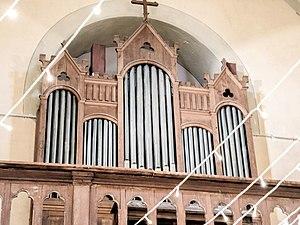
Orgue de 1925, de Joseph Voegtle. Chapelle désaffectée de Travexin. Cornimont. Vosges
L'église du Sacré-Cœur de Travexin, élevée en l'honneur du Sacré-Cœur représenté dans la niche centrale de l'abside, aujourd'hui chapelle, est située sur le territoire de Cornimont, commune française, au hameau de Travexin, département des Vosges en région Lorraine.